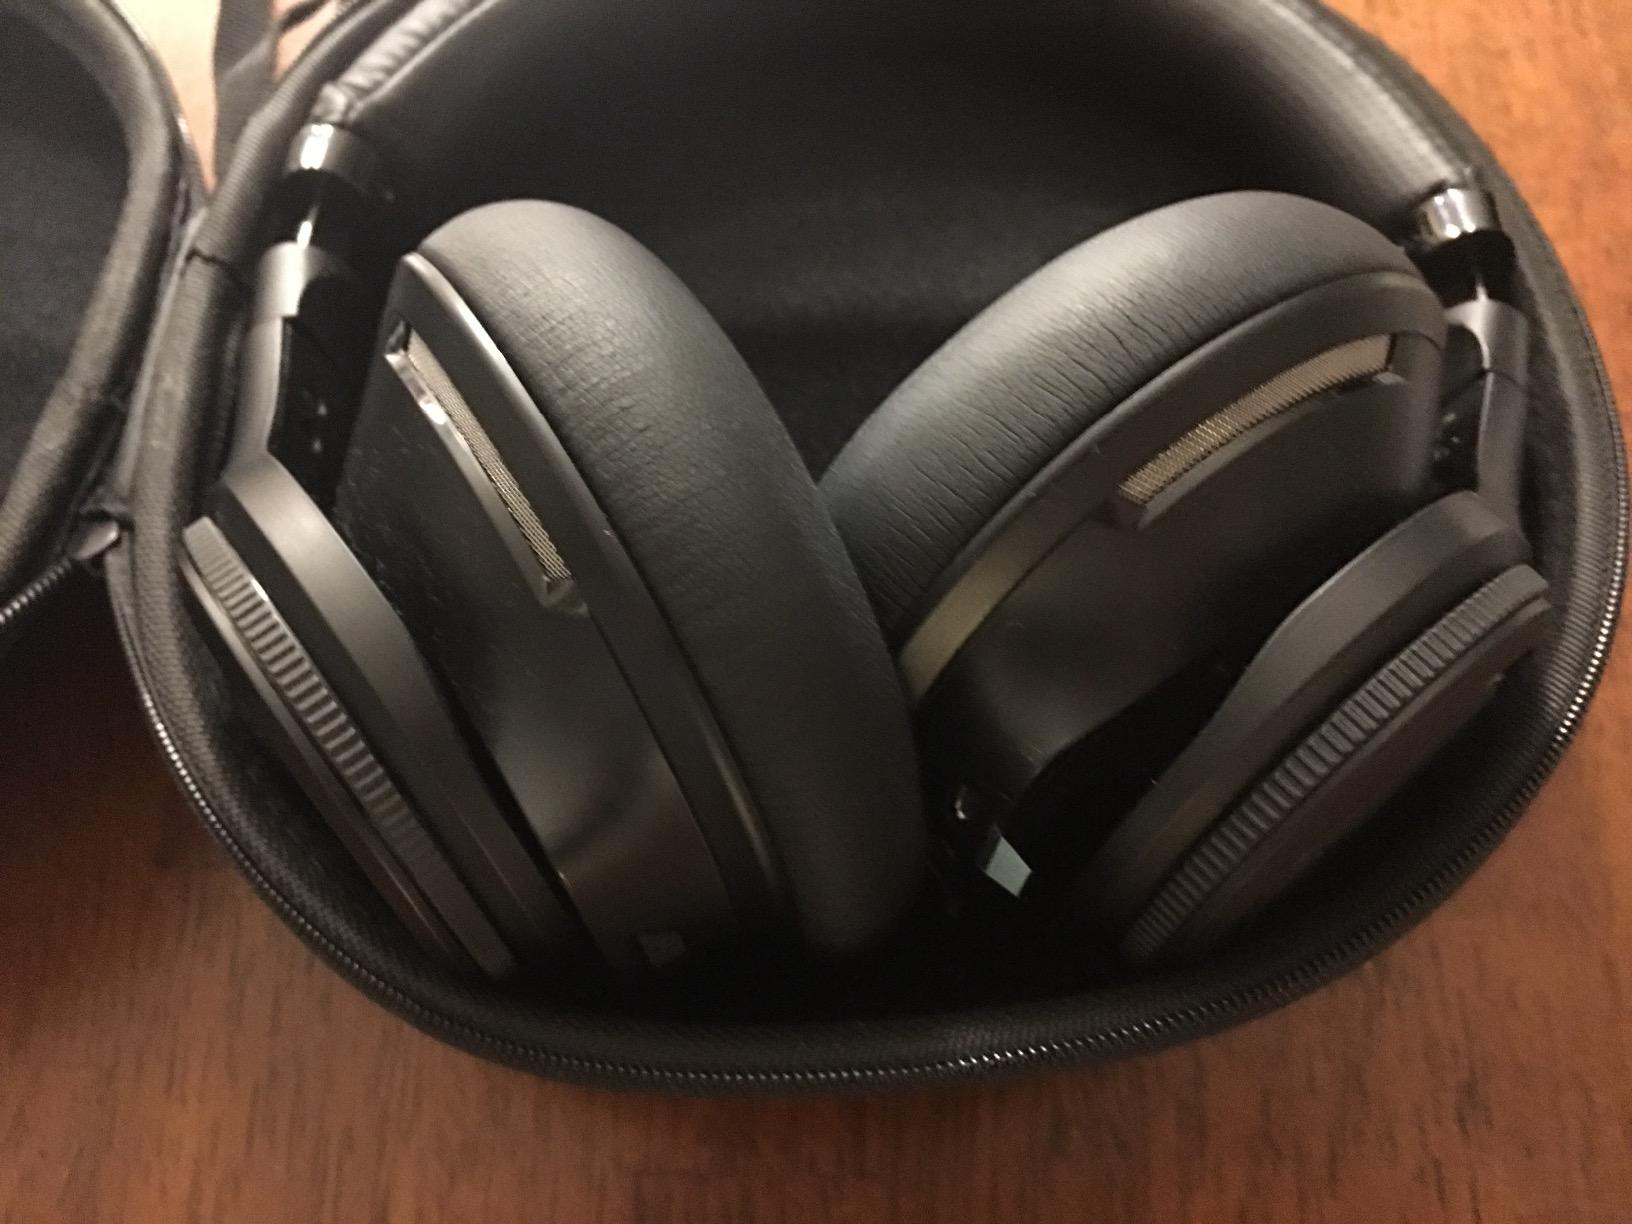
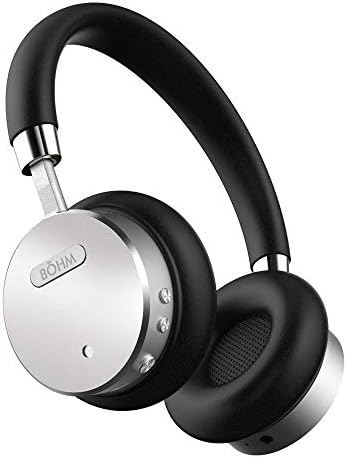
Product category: headphones
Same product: no